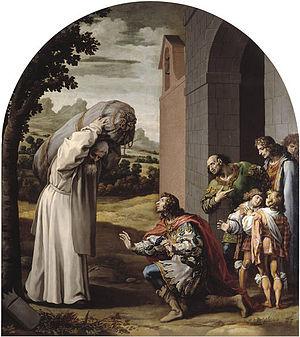
La soumission du comte Guillaume II d'Aquitaine
Guillaume II le Jeune est duc d'Aquitaine, comte d'Auvergne et comte de Lyon de 918 à sa mort le 12 décembre 926.